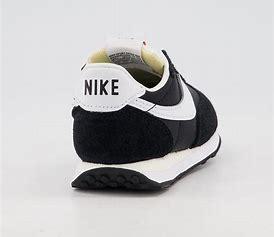
Brand: Nike
Model: Waffle 2